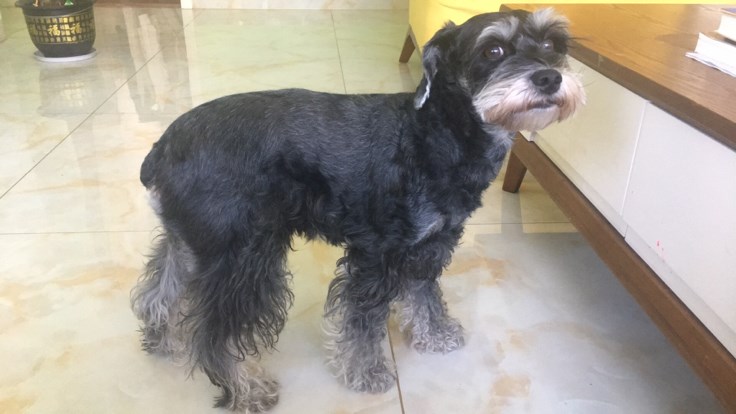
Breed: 2342-n000102-miniature_schnauzer